Gardenia Foods

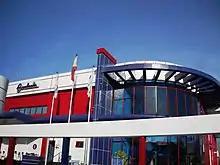
Gardenia Center in Biñan, Laguna

Gardenia's operations outside of Singapore is managed by separate subsidiary companies: Gardenia Bakeries (KL) Sdn Bhd (GBKL) in Malaysia, which, from 2017, has stakes that are 50% owned by the Padiberas Nasional Berhad, Gardenia Bakeries Philippines, Inc. in the Philippines, and Gardenia Food Industries Sdn Bhd in Brunei.